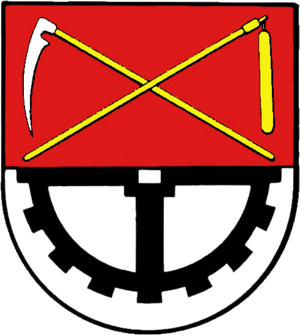
Bydelstorp
Coat of arms of Bydelstorp
Bydelstorp eller Büdelsdorf er en by og kommune i det nordlige Tyskland, beliggende i Rendsborg-Egernførde kreds i det sydlige Sydslesvig. Byen ligger ved floden Ejderen og Kielerkanalen, omkring 2 km nord for Rendsborg og 30 km vest for Kiel.